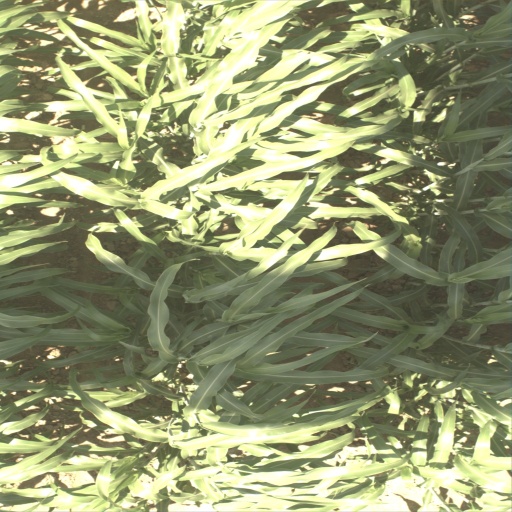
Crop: sorghum